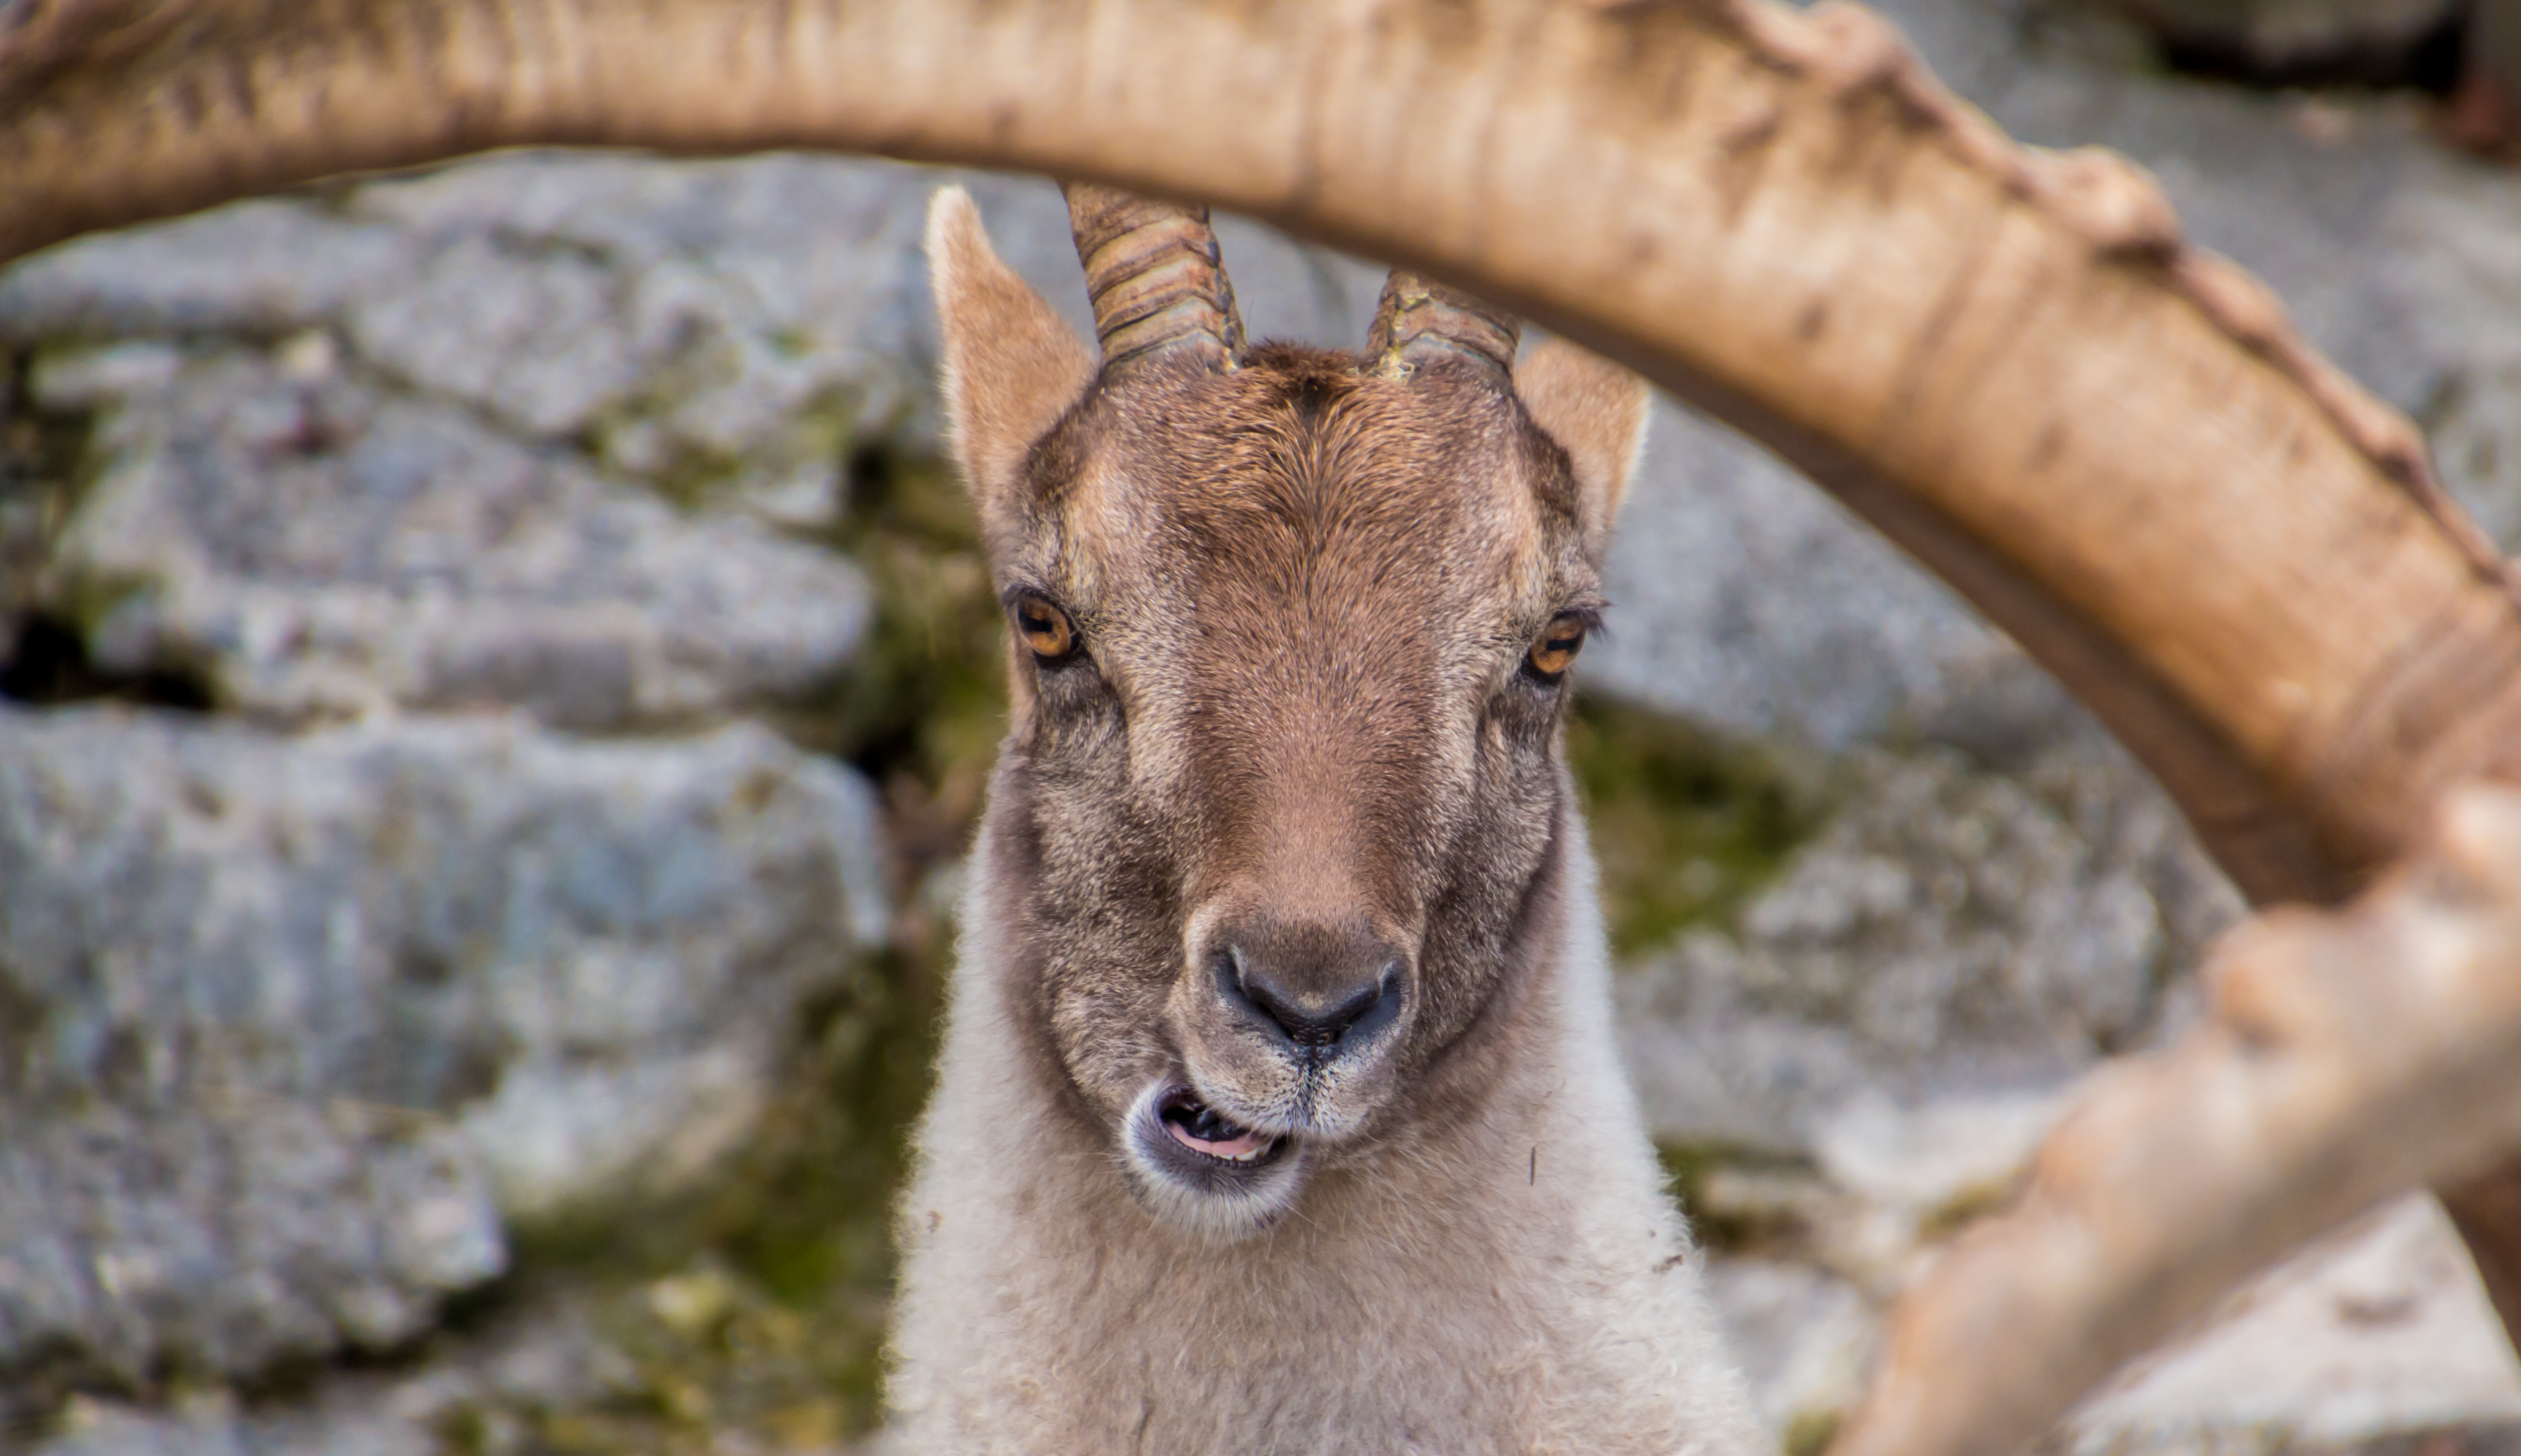
nature, animal, wildlife, zoo, portrait, food, sheep, mammal, breakfast, fauna, bern, close up, goats, vertebrate, funny, switzerland, sheeps, horns, enjoy, bock, goatee, capricorn, hunger, horned, bighorn, billy goat, goat buck, d hlh lzli